Abruzzo

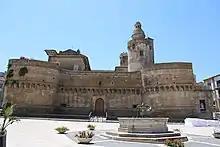
Castello Caldoresco, Vasto

At the end of the Iron Age, Abruzzo was inhabited by different tribes, including those defined by ancient Roman tradition as Sabelli: Oscan-speaking Pentri, Carricini and Frentani, and, more generically, Osco-Umbrian Aequi, Praetutii, Vestini, Marrucini, Marsi and Peligni.